King of Kings

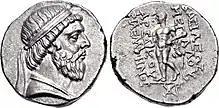
Mithridates I of Parthia (r. 171–132 BC) was the first post-Achaemenid Iranian king to use the title of "King of Kings". Beginning with the reign of his nephew Mithridates II (r. 124–88 BC), the title remained in consistent usage until the fall of the Sasanian Empire in 651 AD.

The Achaemenid Empire, established in 550 BC after the fall of the Median Empire, rapidly expanded over the course of the sixth century BC. Asia Minor and the Lydian Kingdom were conquered in 546 BC, the Neo-Babylonian Empire in 539 BC, Egypt in 525 BC and the Indus River region in 513 BC. The Achaemenids employed satrapal administration, which became a guarantee of success due to its flexibility and the tolerance of the Achaemenid kings for more-or-less autonomous vassals. The system also had its problems; though some regions became nearly completely autonomous without any fighting (such as Lycia and Cilicia), other regions saw repeated attempts at rebellion and secession. Egypt was a particularly prominent example, frequently rebelling against Achaemenid authority and attempting to crown their own Pharaohs. Though it was eventually defeated, the Great Satraps' Revolt of 366–360 BC showed the growing structural problems within the Empire.